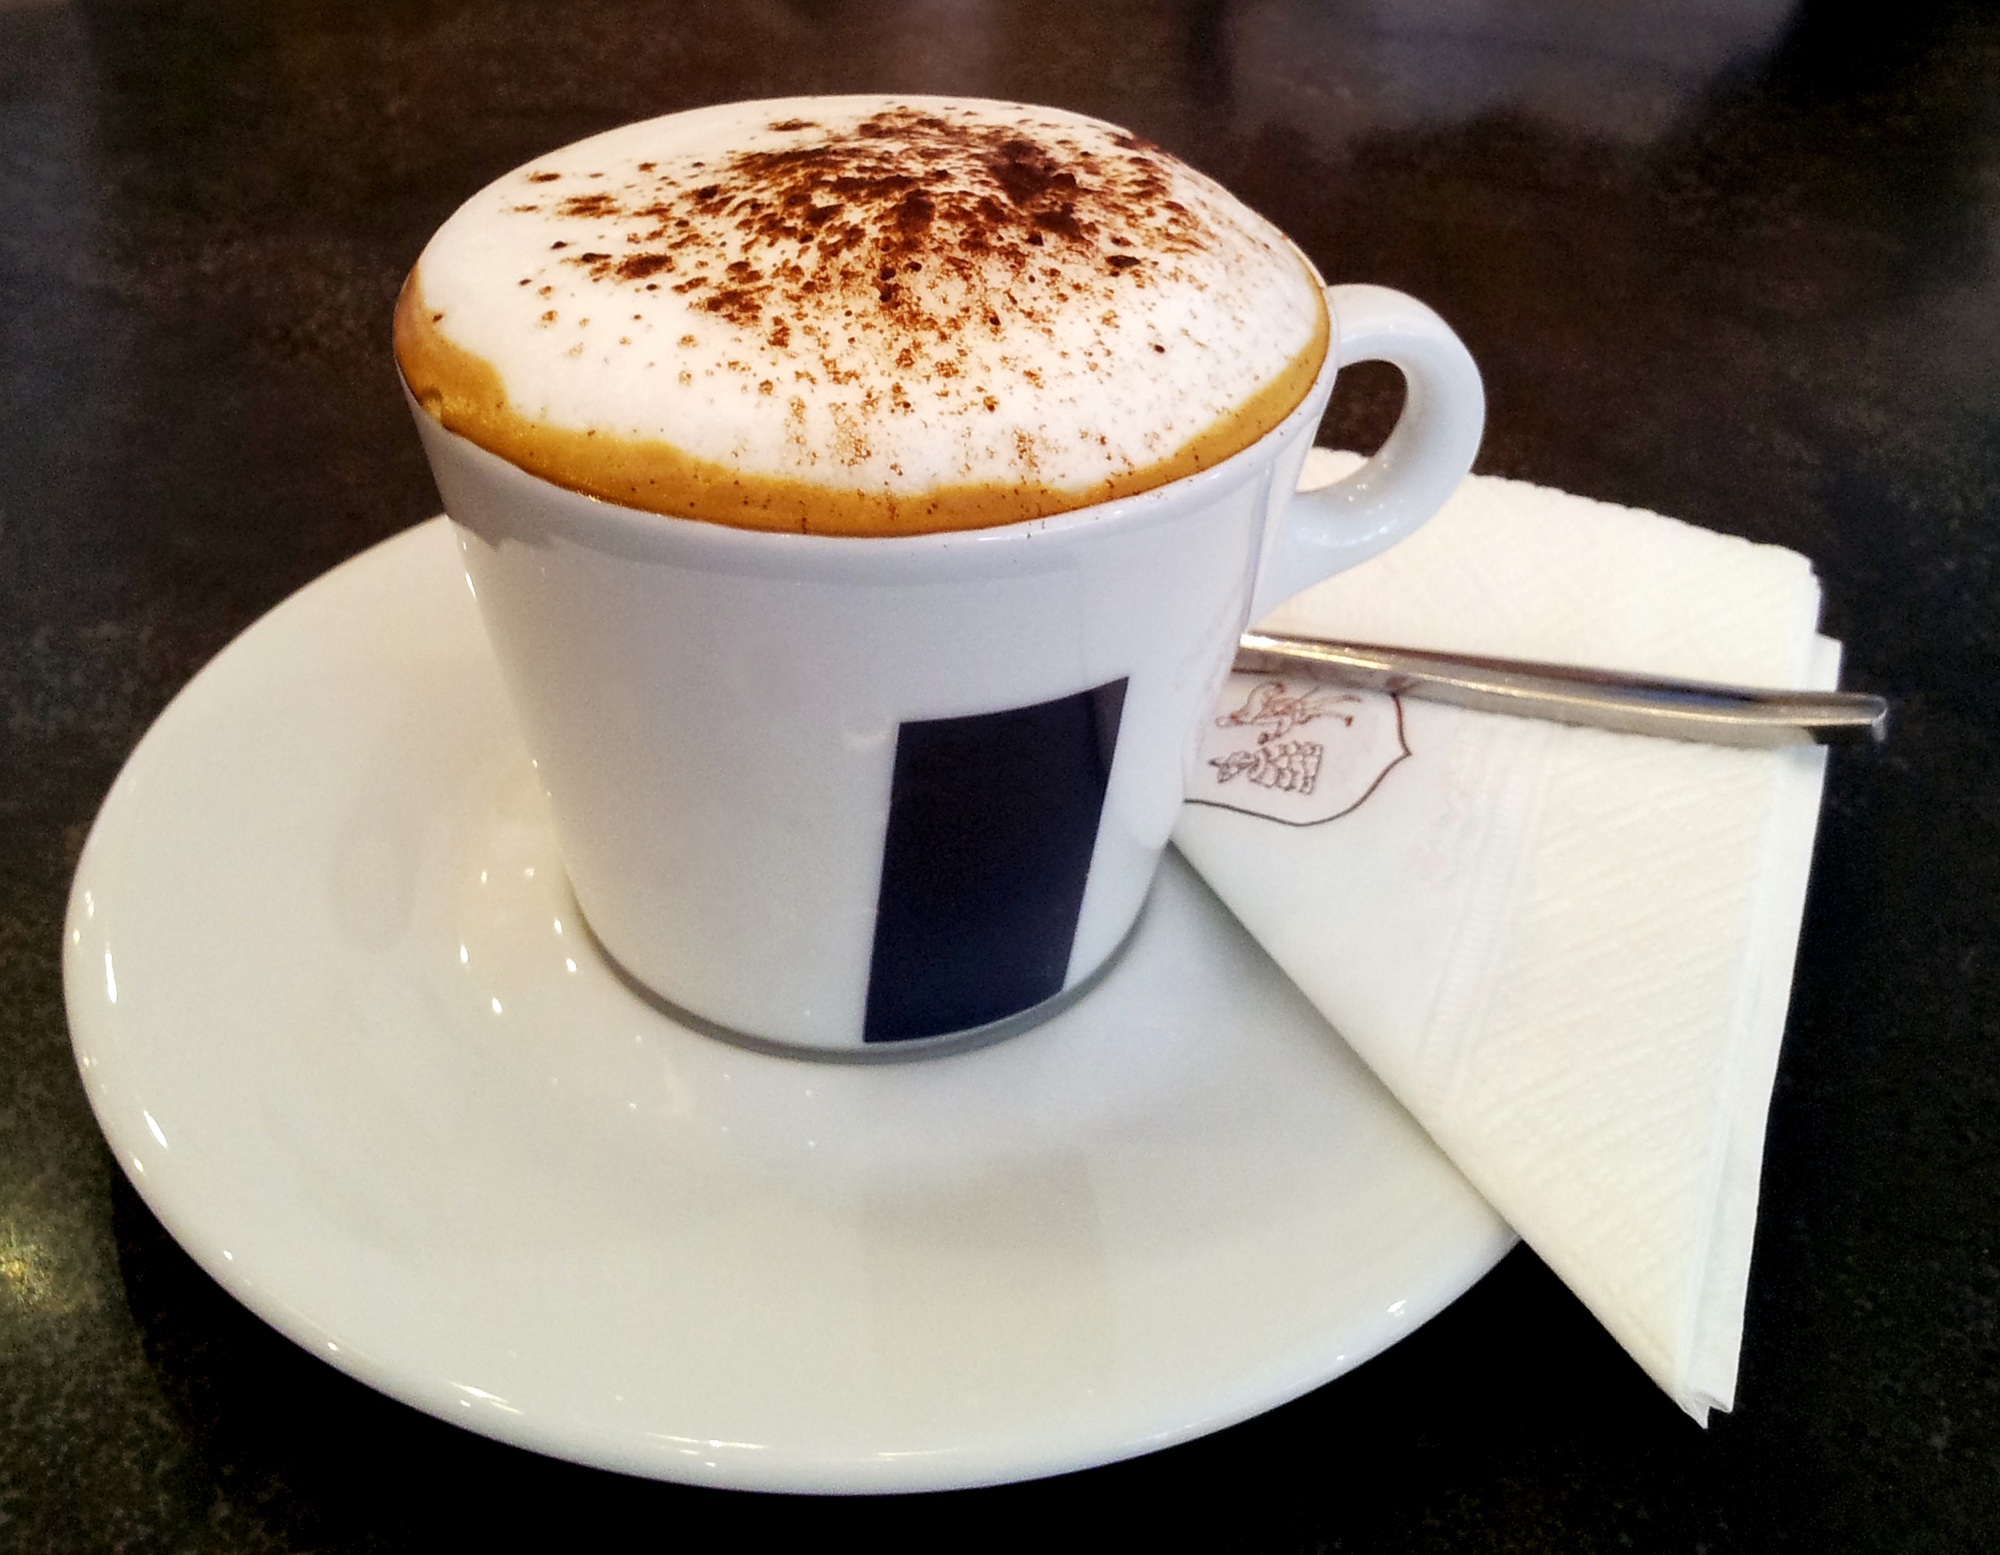
coffee, white, cup, latte, cappuccino, brown, drink, espresso, coffee cup, caffeine, hot, flavor, flat white, caf au lait, caff macchiato, ristretto, mocaccino